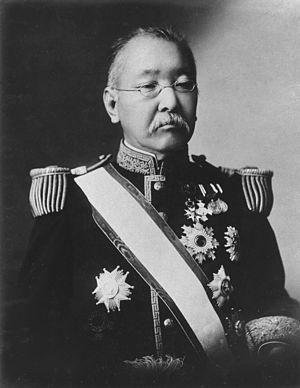
Le marquis Hachisuka Mochiaki est le 14ᵉ et dernier daimyo du domaine de Tokushima dans la province d'Awa qui devint le deuxième président de la Chambre des pairs du Japon durant l'ère Meiji.